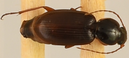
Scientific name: Synuchus impunctatus
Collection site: Bartlett Experimental Forest NEON (BART), plot BART_079